Swords, County Dublin

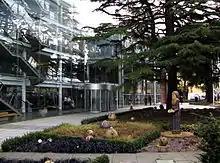
Fingal County Hall

The round tower is the surviving remnant of St. Colmcille's monastic settlement. The only remaining relic of the medieval church is its belfry, from , which is open to the public in the summertime. The original church is said to have fallen into ruin sometime in the seventeenth century. The new church of early Gothic style was built in 1811 on the foundations of the old. The Sexton's Lodge was built in 1870. The body of Brian Boru was said to have been brought there in 1014 to be waked after the Battle of Clontarf, while on the way to be buried in Armagh.